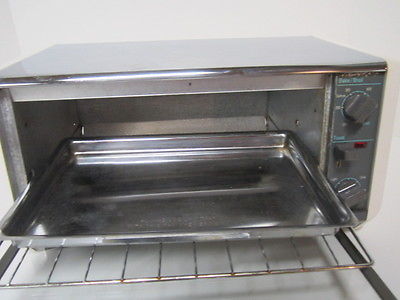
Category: toaster